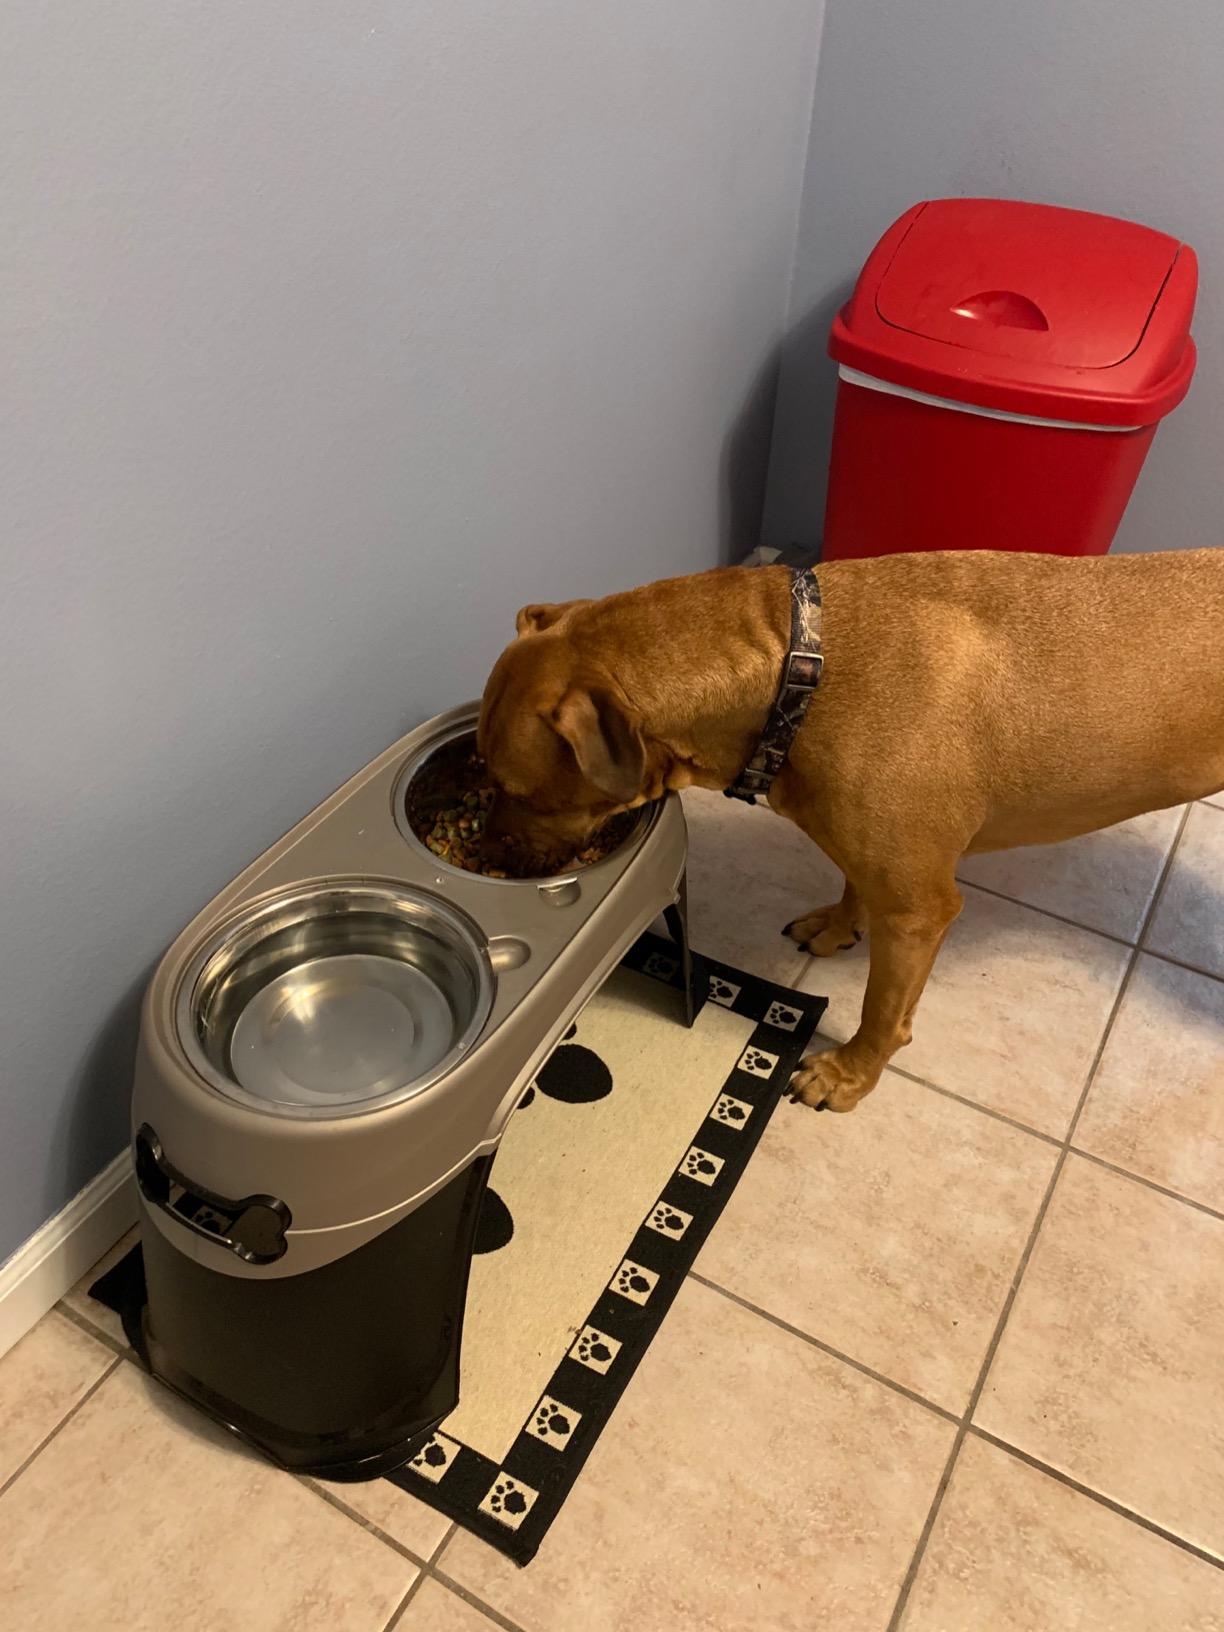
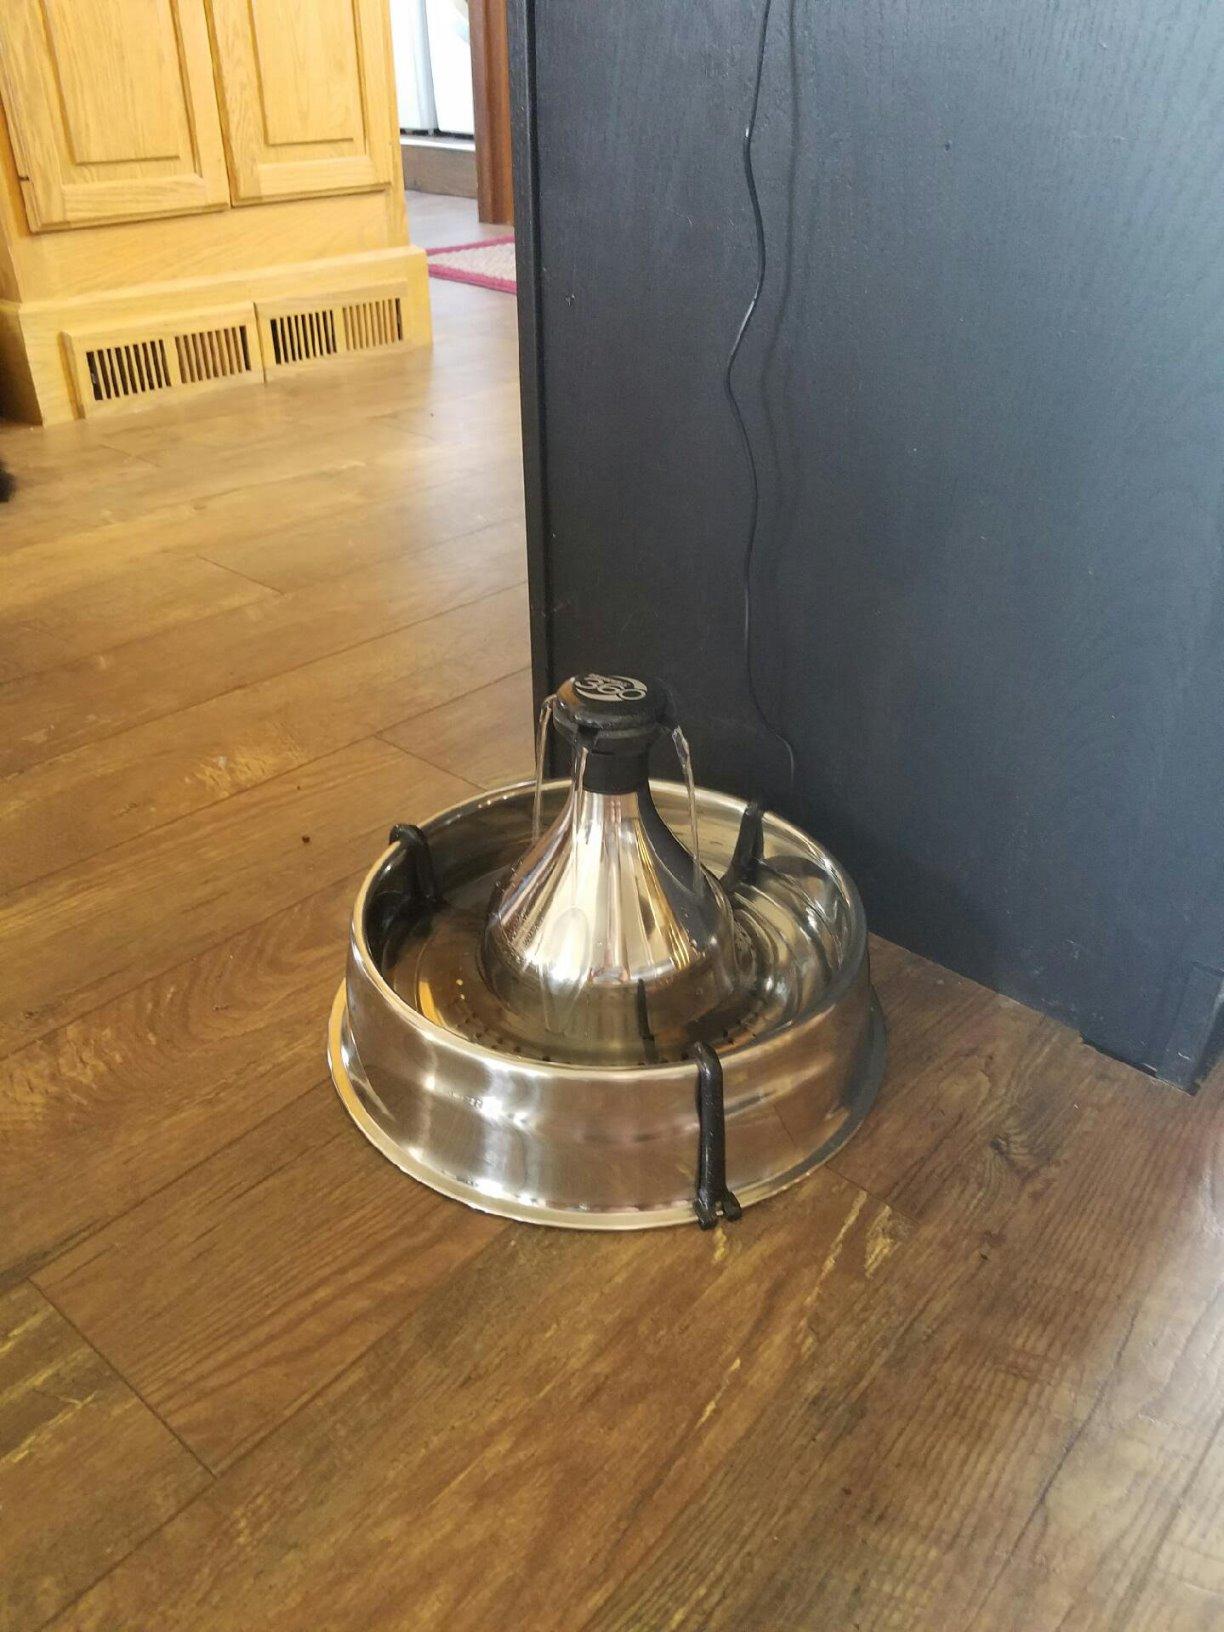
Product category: items_bowl
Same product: no